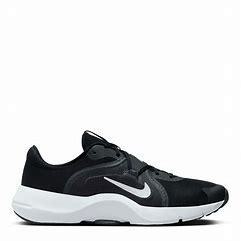
Brand: Nike
Model: In Season Tr 13